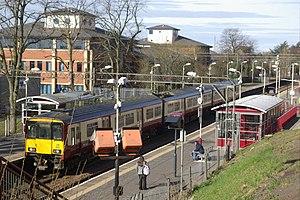
L'usine Singer de Clydebank est une importante usine spécialisée dans la fabrication de machines à coudre, située à Clydebank, près de Glasgow. Ouverte en 1885 par la Singer Manufacturing Company, cette usine a longtemps été la plus importante usine de machines à coudre au monde. Elle a été fermée en 1980.